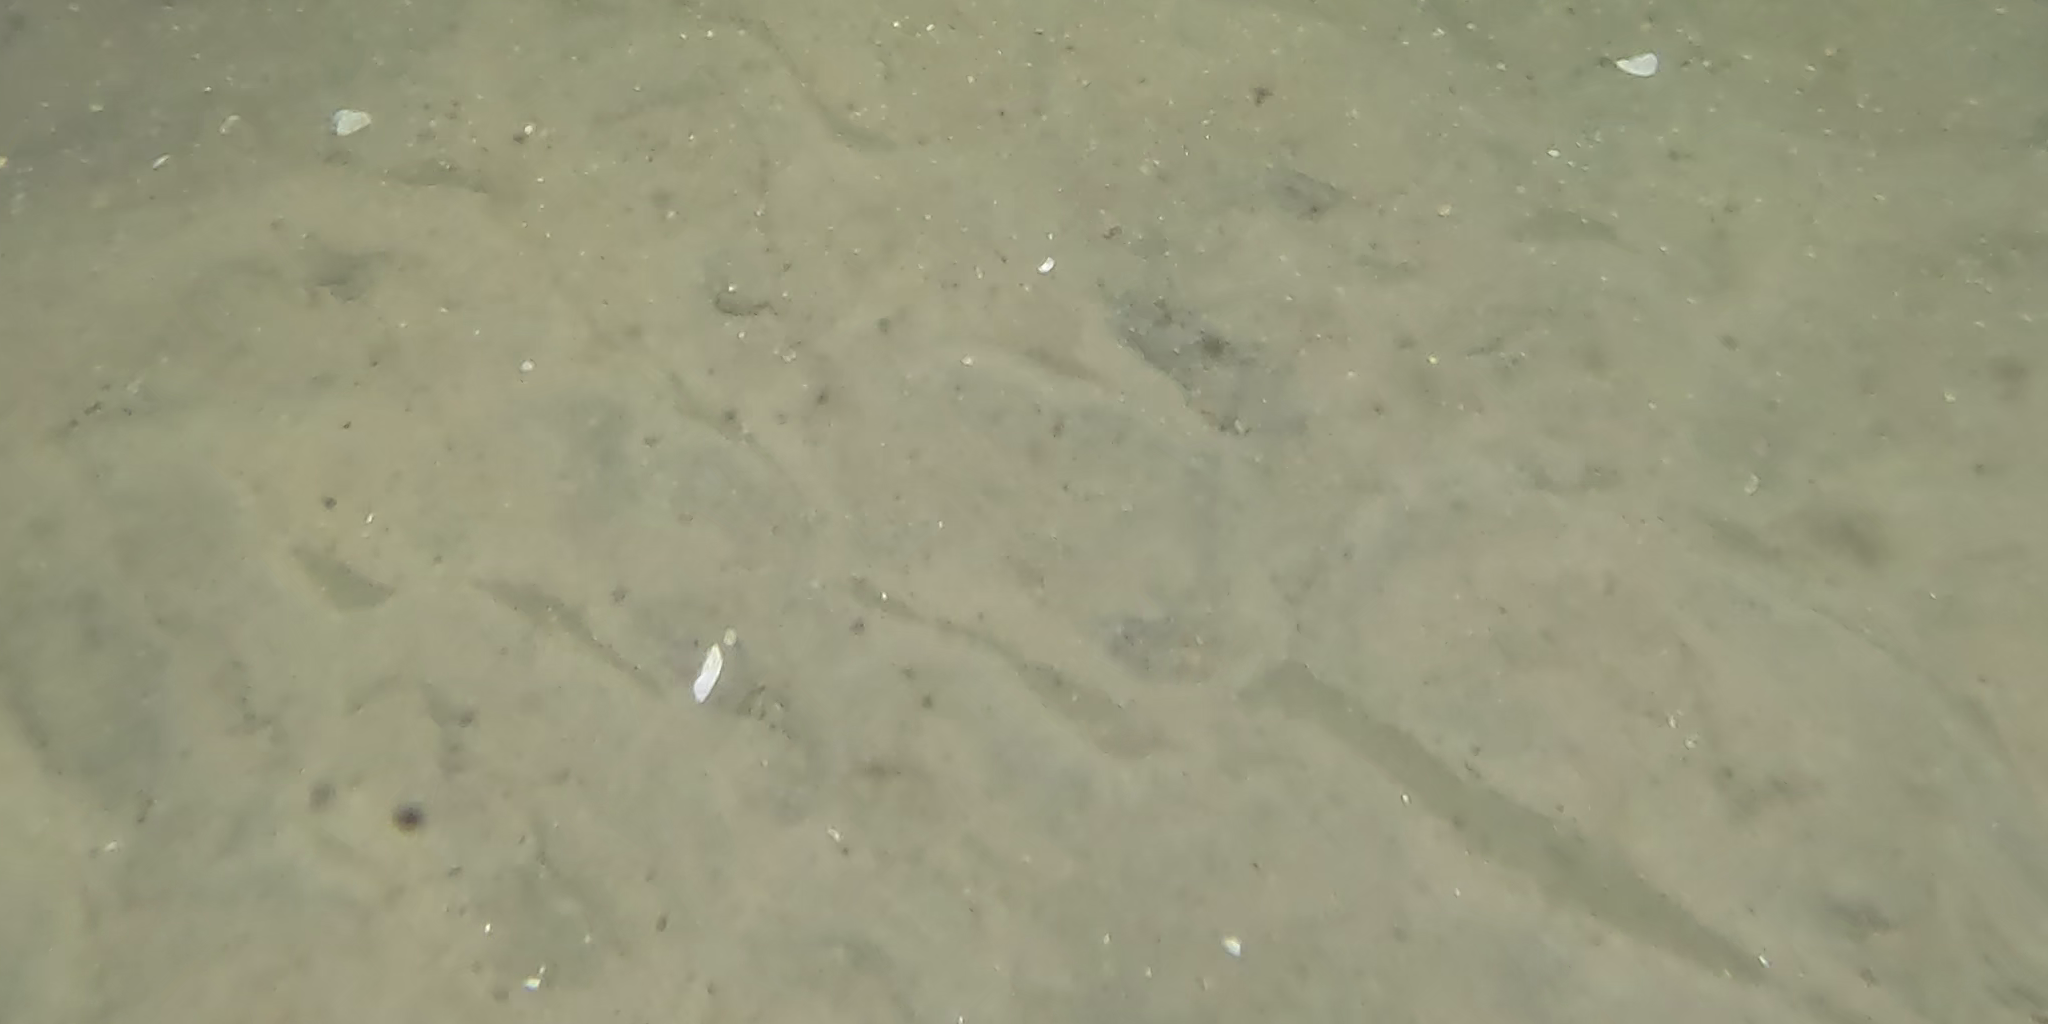
Seabed habitat: sand